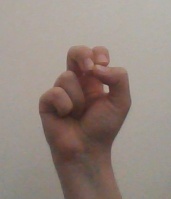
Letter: gaaf